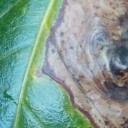
Label: Phoma